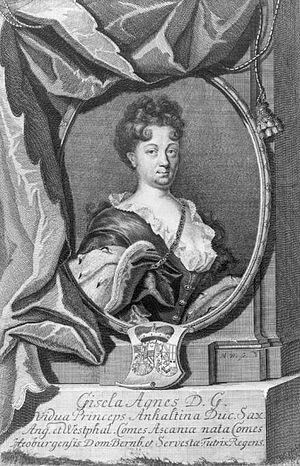
Emmanuel-Lebrecht est prince d'Anhalt-Köthen de sa naissance à sa mort.
Gisèle-Agnès de Rath était duchesse d'Anhalt-Köthen par mariage en 1692. En 1694, elle a été créée comtesse de Nienburg. De 1704 à 1715, elle a été régente d'Anhalt-Köthen pour son fils mineur.